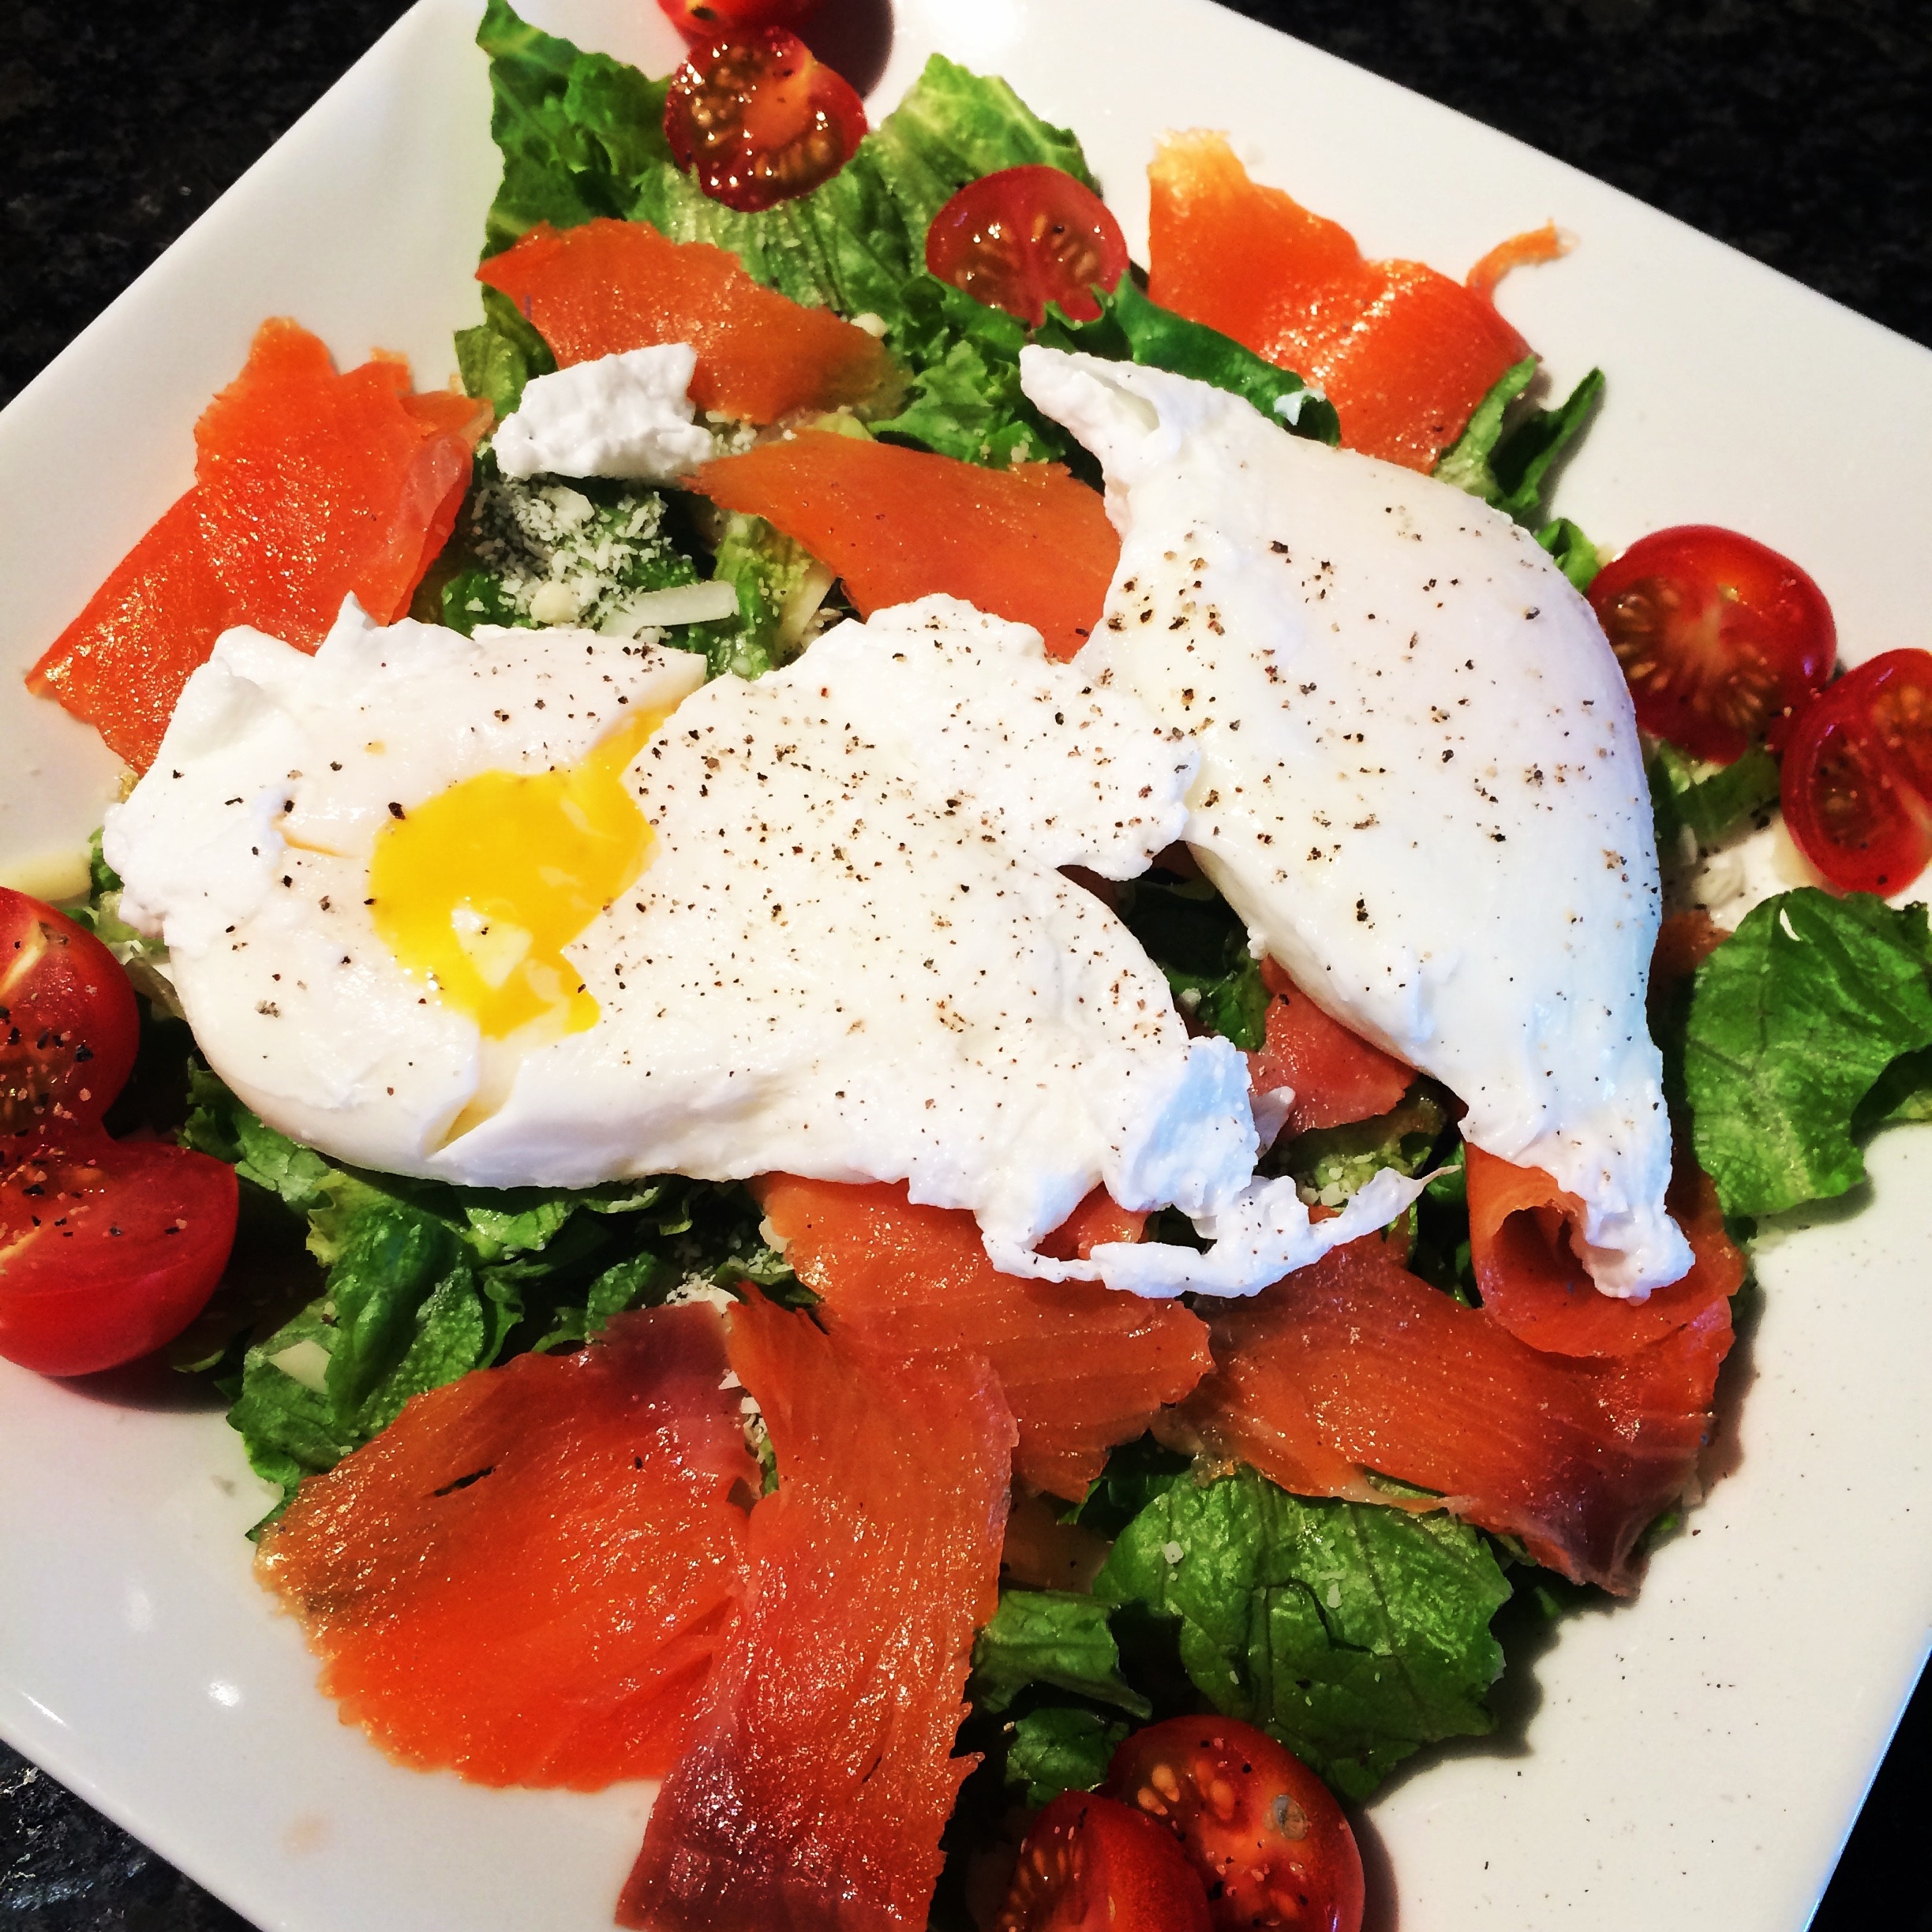
dish, meal, food, salad, produce, vegetable, fresh, breakfast, healthy, cuisine, egg, nutrition, diet, healthy eating, organic, cherry tomatoes, greek food, healthy meal, paleo, weight loss, hors d oeuvre, feta, smoked salmon, poached eggs, greek salad, caprese salad